Allan MacEachen

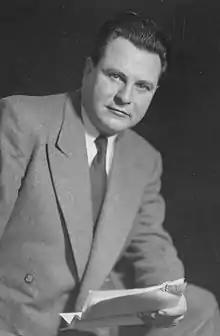
MacEachen shortly after first being elected to the House of Commons

Allan Joseph MacEachen (July 6, 1921 – September 12, 2017) was a Canadian politician and statesman who served as a senator and several times as a Cabinet minister. He was the first deputy prime minister of Canada and served from 1977 to 1979 and 1980 to 1984.